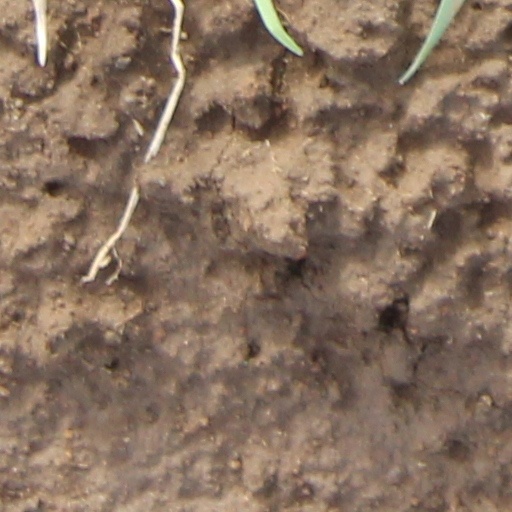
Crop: wheat